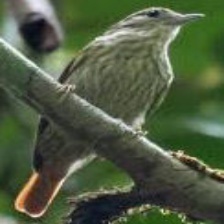
Species: GREAT XENOPS
Scientific name: MEGAXENOPS PARNAGUAE